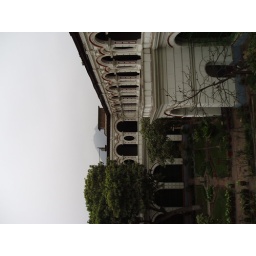
check out the cross in the hill in the distance above a hill full of shanty towns